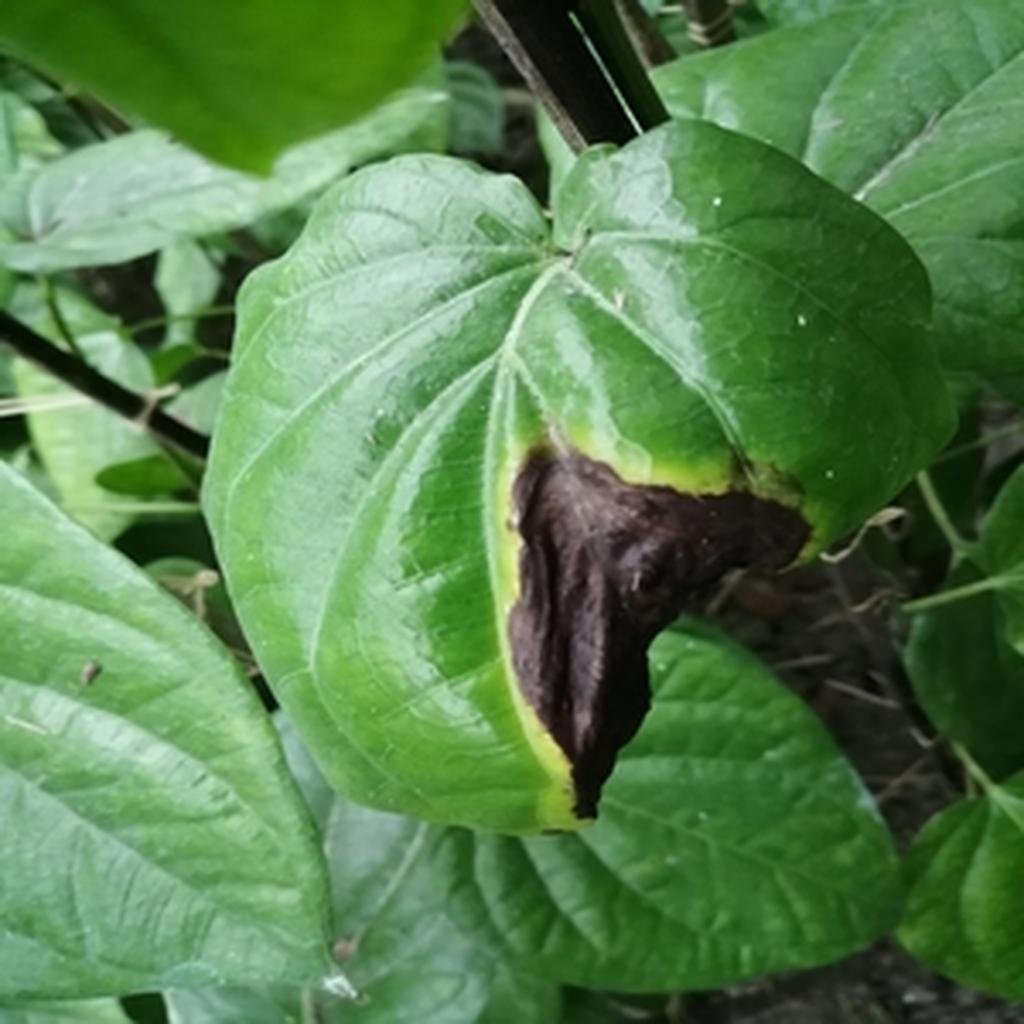
Label: Leaf_Rot